Iodine

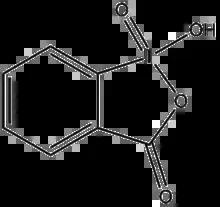
Structure of the oxidising agent 2-iodoxybenzoic acid

Iodine oxides are the most stable of all the halogen oxides, because of the strong I–O bonds resulting from the large electronegativity difference between iodine and oxygen, and they have been known for the longest time. The stable, white, hygroscopic iodine pentoxide (IO) has been known since its formation in 1813 by Gay-Lussac and Davy. It is most easily made by the dehydration of iodic acid (HIO), of which it is the anhydride. It will quickly oxidise carbon monoxide completely to carbon dioxide at room temperature, and is thus a useful reagent in determining carbon monoxide concentration. It also oxidises nitrogen oxide, ethylene, and hydrogen sulfide. It reacts with sulfur trioxide and peroxydisulfuryl difluoride (SOF) to form salts of the iodyl cation, [IO], and is reduced by concentrated sulfuric acid to iodosyl salts involving [IO]. It may be fluorinated by fluorine, bromine trifluoride, sulfur tetrafluoride, or chloryl fluoride, resulting iodine pentafluoride, which also reacts with iodine pentoxide, giving iodine(V) oxyfluoride, IOF. A few other less stable oxides are known, notably IO and IO; their structures have not been determined, but reasonable guesses are I(IO) and [IO][IO] respectively.